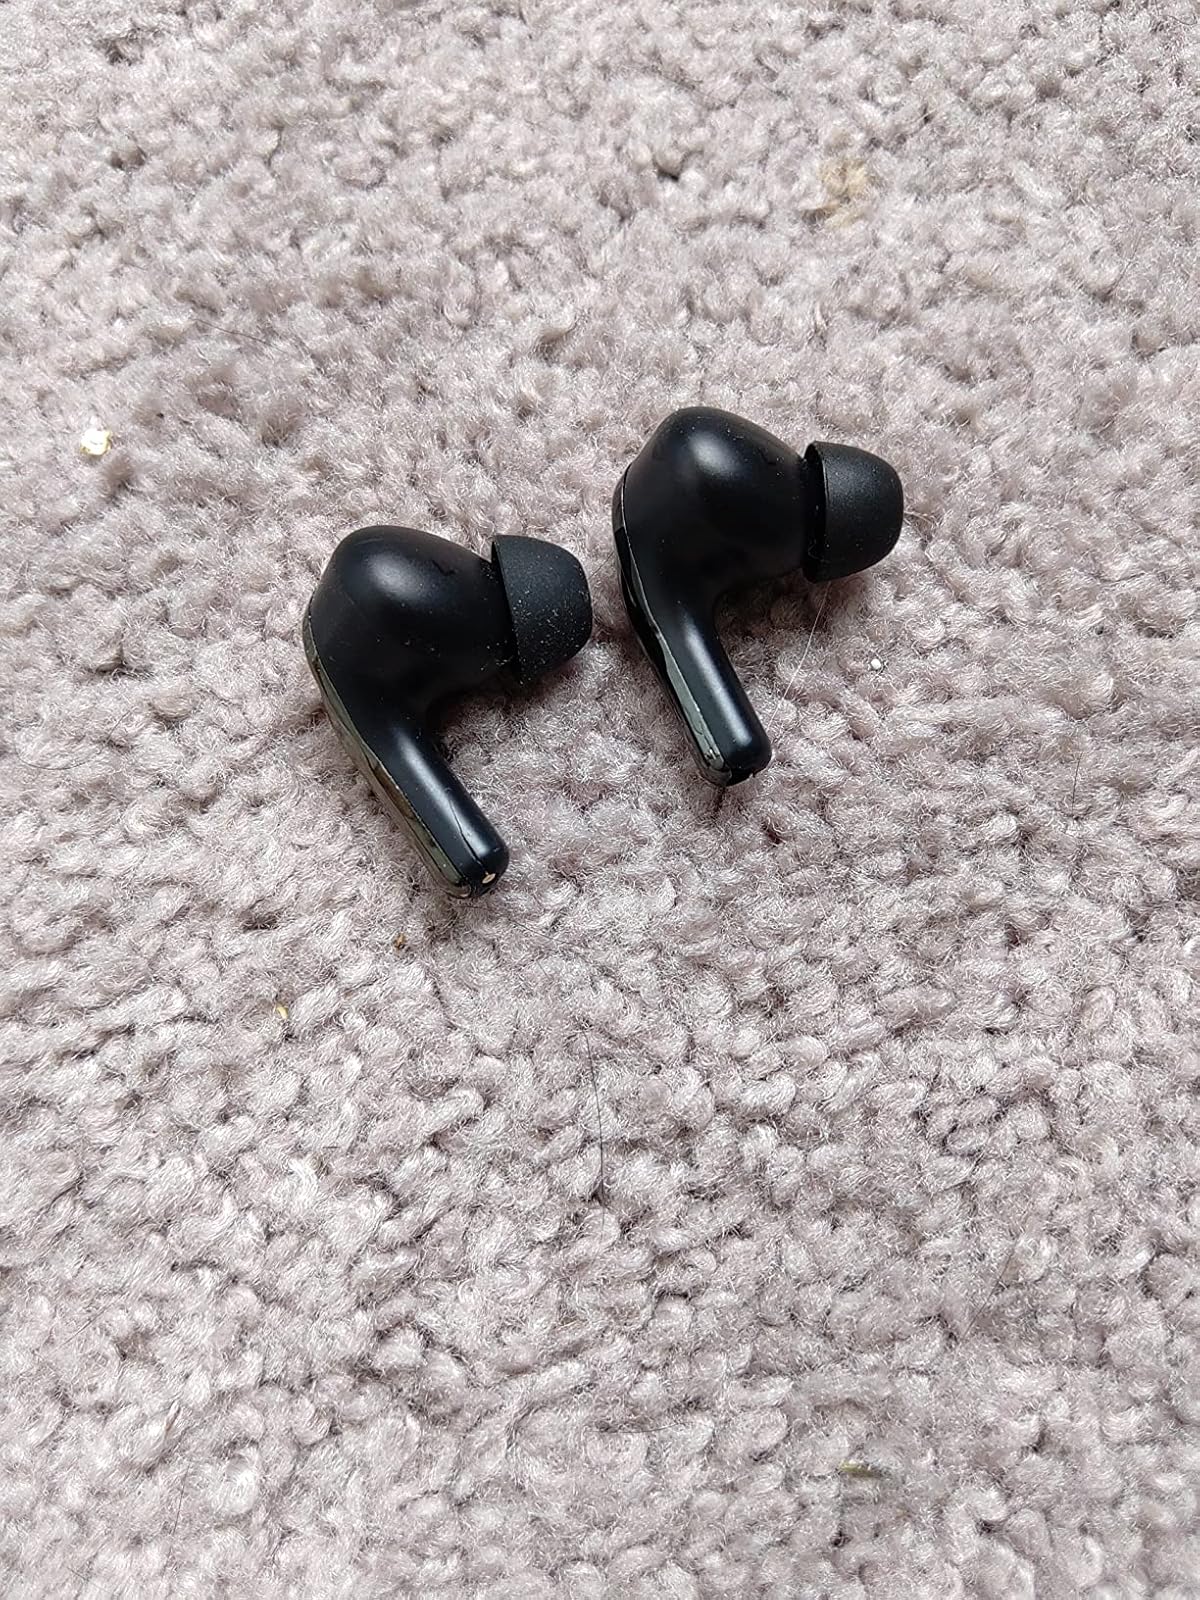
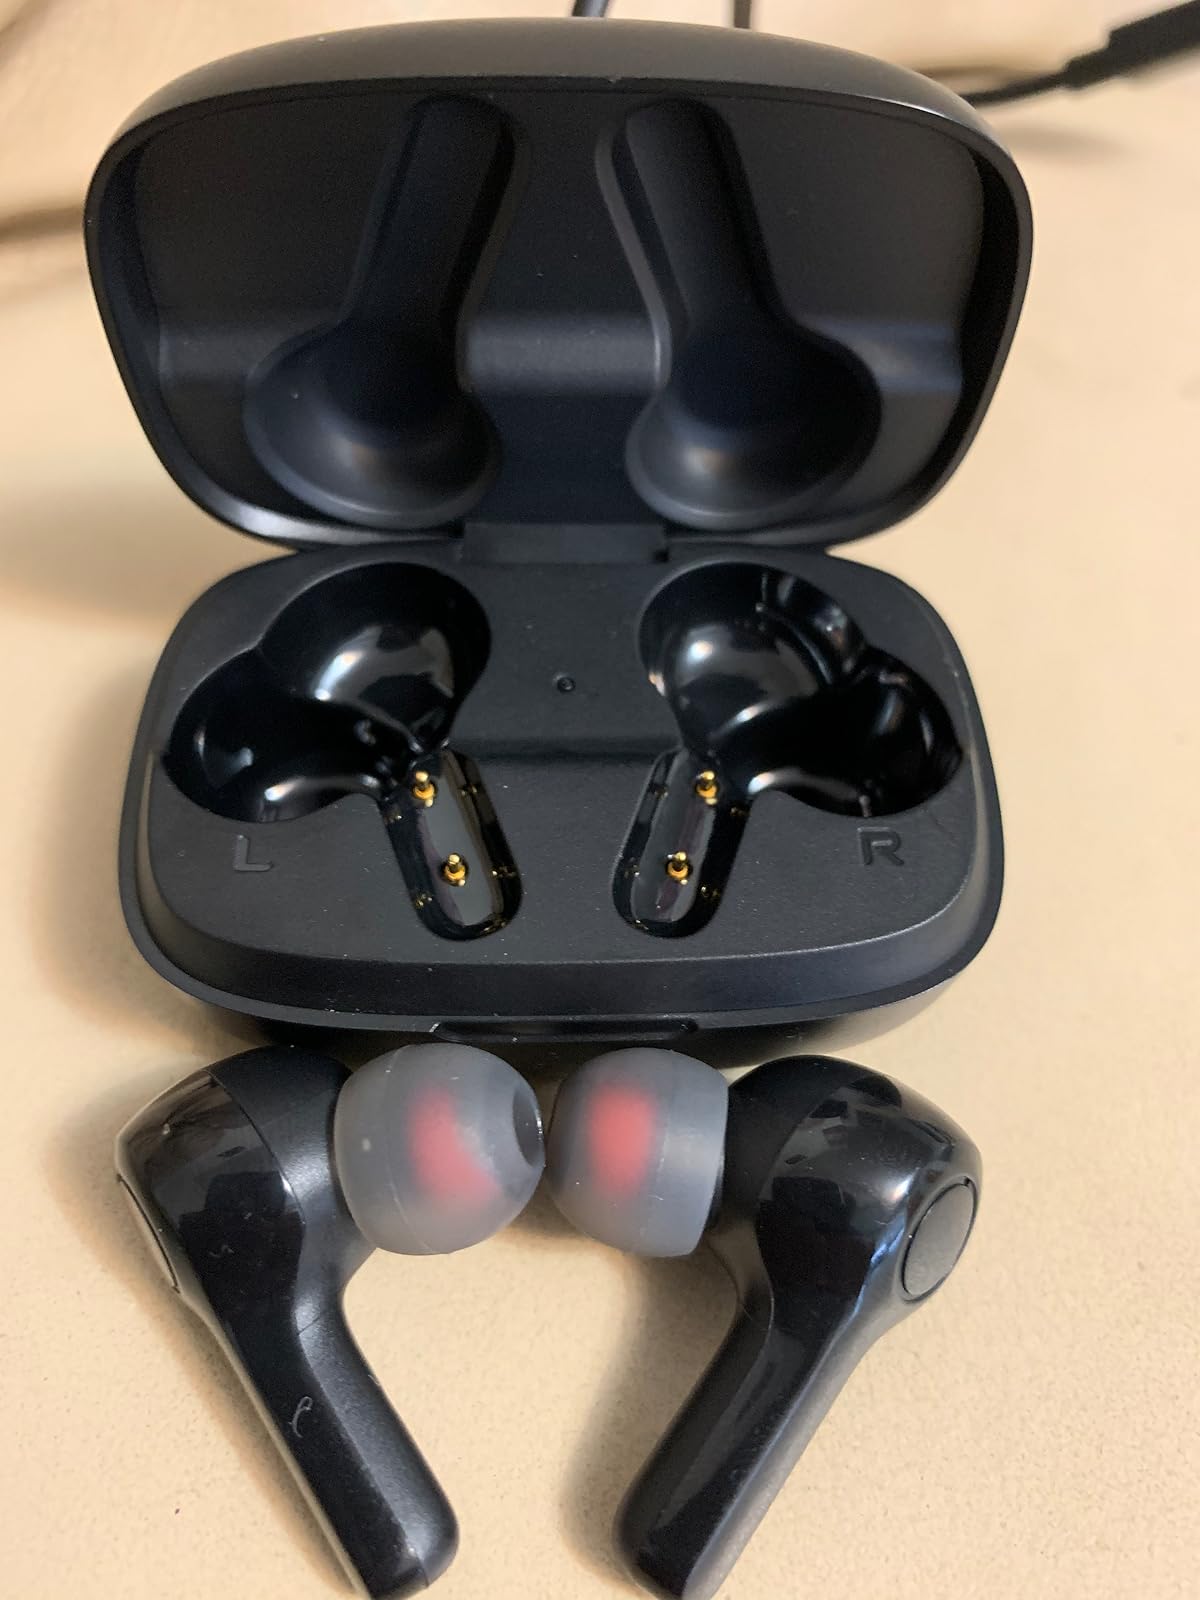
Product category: earbuds
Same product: no